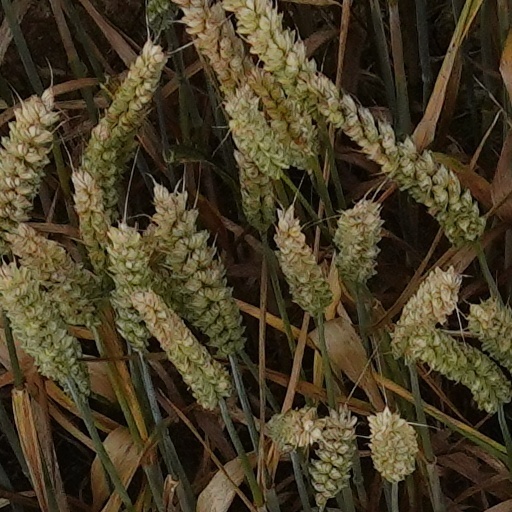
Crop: wheat